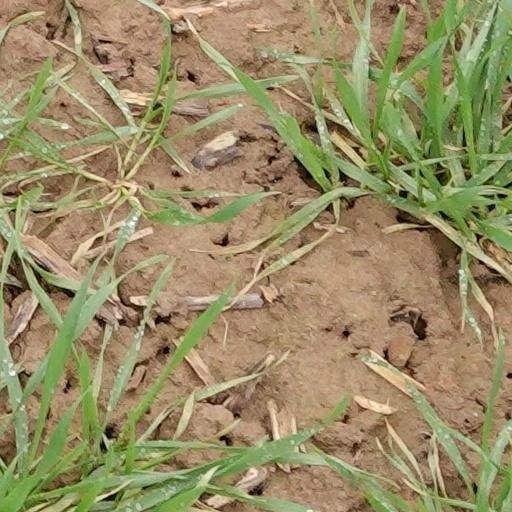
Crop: wheat